Question: Please indicate a possible affordance area of bicycle that can be used for sitting on
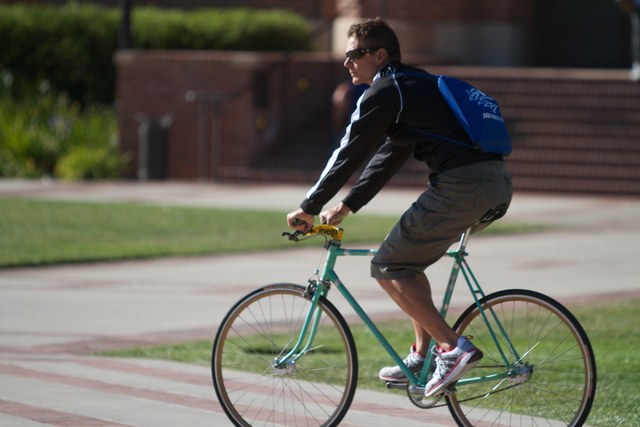
Answer: [463.5, 196, 510.5, 228]